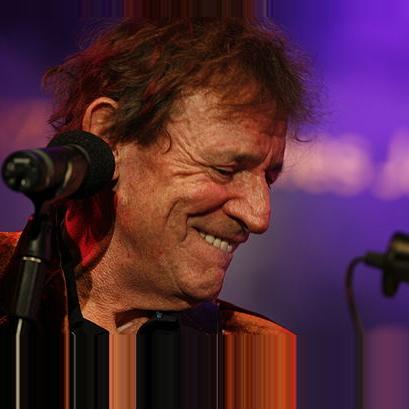
Age: 63